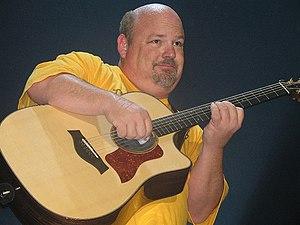
Kyle Richard Gass est un acteur, scénariste, compositeur et producteur américain né le 14 juillet 1960 à Walnut Creek, Californie. Il est membre des groupes Tenacious D et Trainwreck. Il est souvent surnommé KG, Kage ou Rage Kage.